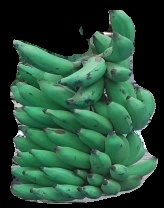
Variety: elakki-bale
Grade: grade3